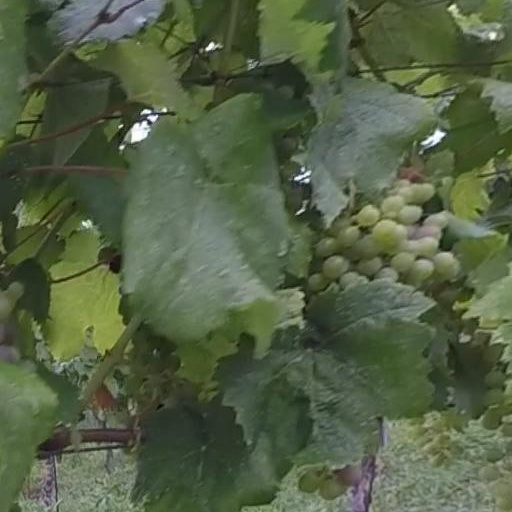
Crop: grape